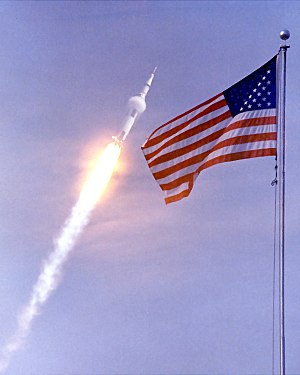
Rumkapløbet / Månelandingen – "Ørnen er landet" 1969
Amerikanske symboler blev benyttet.
Rumkapløbet var en politisk kappestrid mellem Sovjetunionen og USA på teknologisk udvikling. Kapløbet begyndte efter 2. verdenskrig, da der opstod en krig, den kolde krig, mellem de to nye stormagter USA og Sovjetunionen.